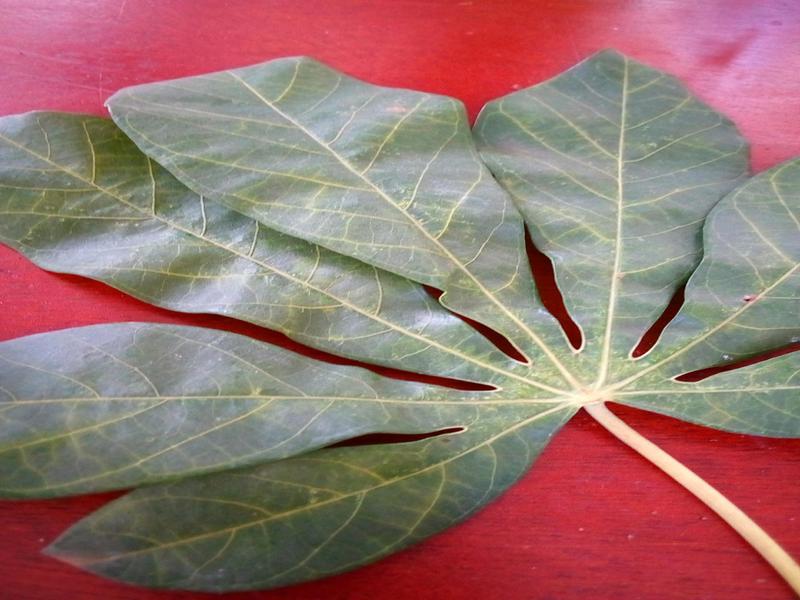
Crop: cassava
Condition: brown_streak_disease